Silk Spectre

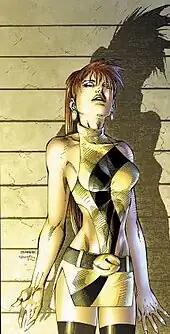
Laurie Juspeczyk as Silk Spectre on the cover of "" #1 (June 2012). Art by Jim Lee.

Sally pushed her daughter into the "family business of crimefighting." Laurel Jane "Laurie" Juspeczyk never held much interest in becoming her mother's successor, but went along with Sally's wishes anyway. Growing up, the brunette Laurie knew Laurence Schexnayder was not her real father, and she always believed, incorrectly, that her real father was Hooded Justice. Laurie Juspeczyk is a liberal-thinking, modern woman. She is vocal in her feminist and humanitarian concerns, and is quite a conditioned fighter. At the start of the story, she is shown to have a strained relationship with her mother. Driven by the memories of her own experience, Sally tries to keep Laurie from knowing some of the harsher realities of the crime fighting life. For example, she did not allow her to read the Hollis Mason (Nite-Owl I) autobiography "Under the Hood" (which included mention of The Comedian's sexual assault on Sally, something Laurie knew nothing of). Sally acted like an agent for her daughter, picking out her costume, and chauffeuring her to "Crimebusters" meetings. After the first of these meetings, Laurie met The Comedian outside, who complimented her for being the spitting image of her mother, but their conversation was broken off quickly by an angry Sally Jupiter. Laurie noted that the Comedian looked sad as he watched them drive away, and felt sorry for him. When Laurie later learned of the sexual assault, she hated The Comedian, though it seems that as time passed, and in a complicated way, Sally was able to come to terms with it, even to the point that she was willing to defend The Comedian from Laurie's derogatory remarks after he was murdered (as Laurie was born after an affair with The Comedian). At the same Crimebuster's meeting, Laurie met Doctor Manhattan, and the two quickly became attracted to one another, to his long-time girlfriend Janey Slater's anger. Shortly afterwards, 16-year-old Laurie became involved with thirty-something Doctor Manhattan, something her mother did not approve of, likening Laurie's relationship with Manhattan to being the equivalent of sleeping with an H-bomb. Drawn to him from the moment she first saw him, Laurie worked with Doctor Manhattan in some of his various domestic assignments, including the suppression of riots during the police strike of 1977. Never exactly happy being a vigilante and not happy with the government taking advantage with her relationship with the superhuman Manhattan, Laurie was more than pleased to quit being a superhero when the Keene Act of 1977 forced all but government-sponsored superheroes to retire.